We Bring Good Things to Life

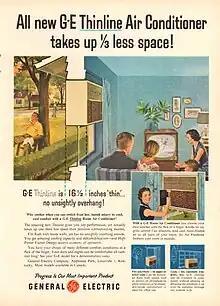
A 1956 GE advertisement in Times magazine promoting their new "Thinline" AC unit.

General Electric's slogans have changed many times throughout the company's history. "Live Better Electrically" was the company's lead advertising campaign from the 1930s to '50s. In the period from 1950 to the "We Bring good Things to Life" campaign of 1979, GE experimented with multiple campaigns surrounding the word progress. The most known being "Progress is our Most Important Product." In the time following World War Two this campaign fit the American Ideal of reconvergence.